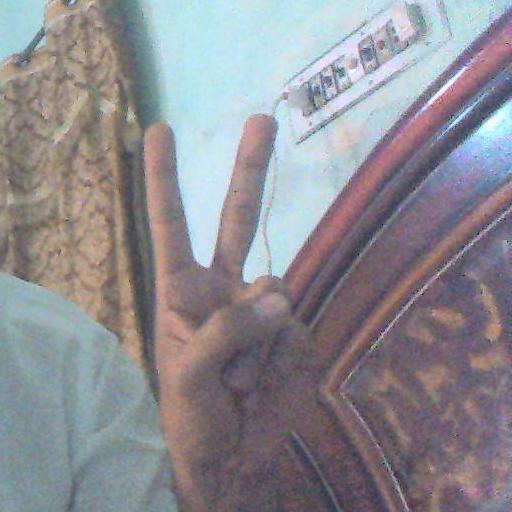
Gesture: peace